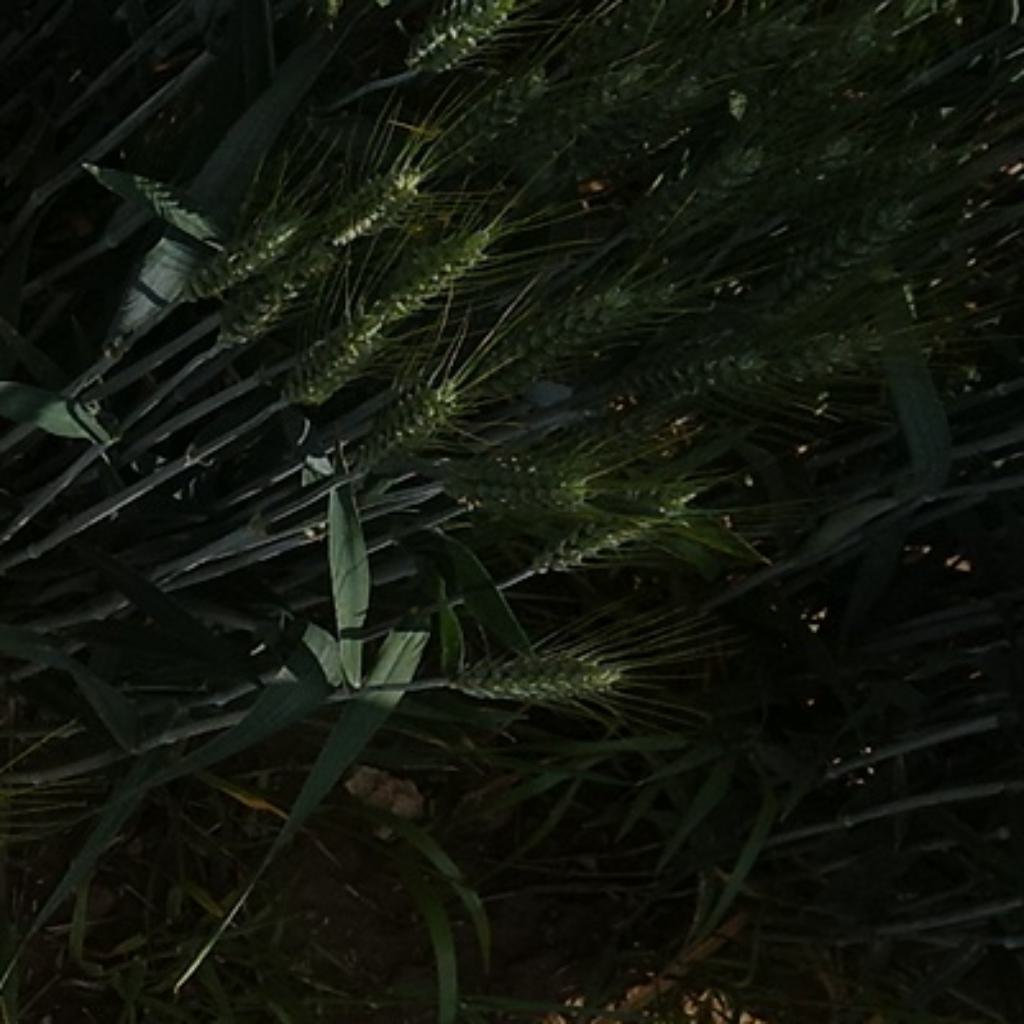
Country: France
Location: VLB
Wheat development stage: Filling